Baler

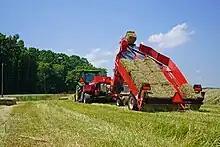
Bale Accumulator

Bale Accumulators: Typically these are attached directly to the baler and arrange the small square bales into groups to be retrieved with a "bale grabber" or "bale grab" mounted on a loader. There are a number of different methods employed by these machines to arrange the bales into groups. One method is to allow up to three bales to be pushed in line onto a tray that is then emptied sideways by a hydraulically driven push bar onto a platform. After four or five such pushes, a group is made of 8, 10 12, or 15 bales and the platform is emptied onto the ground.